2014 Pentecost weekend storms in Europe

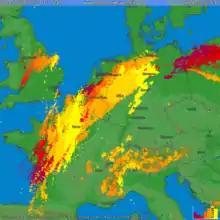
Lightning over western Europe 9 June 2014

June 9 saw the highest activity of the entire outbreak. The supercells over northern France from the previous day moved into the BeNeLux states during the overnight hours, continuing to produce large hail and strong winds. In Zeeland, Netherlands a 83 km/h (51 mph) gust was measured at the Tholen measuring station. They would eventually reach northwestern Germany in the early morning, and merge into an MCS.